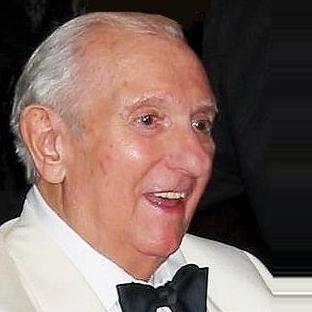
Age: 91